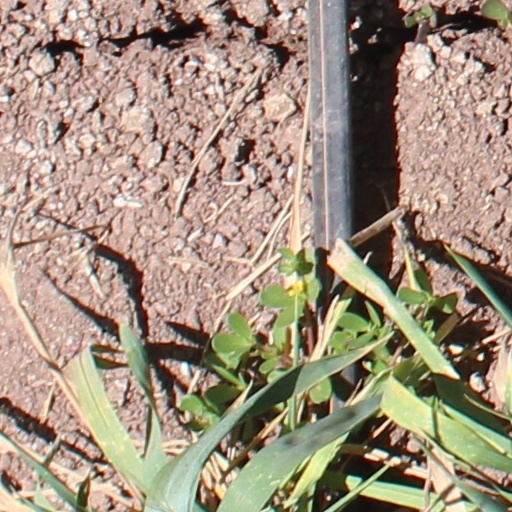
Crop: wheat